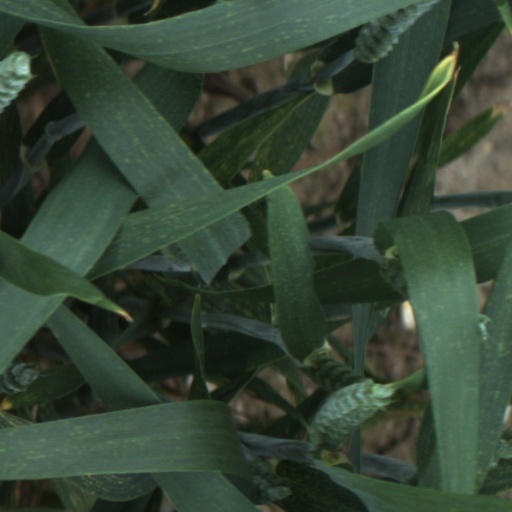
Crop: wheat